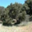
Label: oak_tree